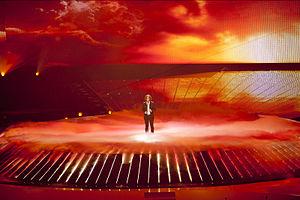
La France participe au Concours Eurovision de la chanson, depuis sa première édition, en 1956, et l'a remporté à cinq reprises : en 1958, 1960, 1962, 1969 et 1977.
Amaury Vassili, de son vrai nom Amaury Vassili Chotard, est un ténor français de variétés françaises et de pop lyrique, né le 8 juin 1989 a Rouen
La France a participé au Concours Eurovision de la chanson 2011. Elle a été représentée par Amaury Vassili, un ténor originaire de Rouen, avec la chanson Sognu interprétée intégralement en corse. Le choix a été fait en interne par France Télévisions et rendu public le 4 février 2011.